American literature in Spanish

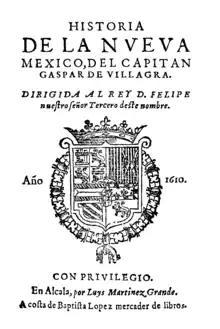
"Historia de la Nueva Mexico", the first Spanish language writings in the modern U.S. by Gaspar Pérez de Villagrá.

American literature in Spanish in the United States dates back as 1610 when the Spanish explorer Gaspar Pérez de Villagrá published his epic poem "Historia de Nuevo México" (History of New Mexico). He was an early chronicler of the conquest of the Americas and a forerunner of Spanish-language literature in the United States given his focus on the American landscape and the customs of the people. However, it was not until the late 20th century that Spanish language literature written by Americans was regularly published in the United States.